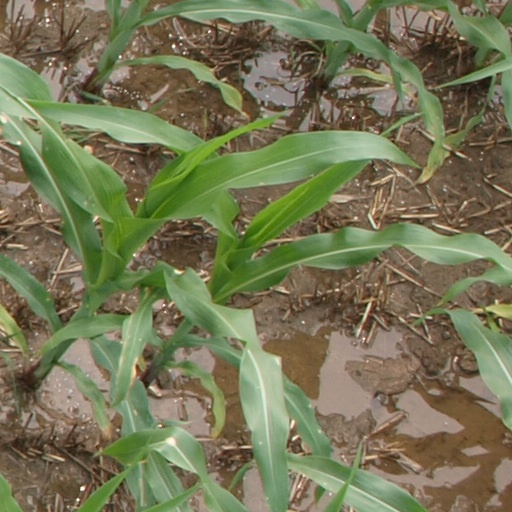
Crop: maize; corn